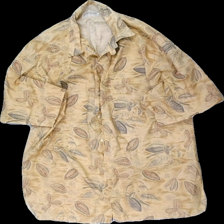
View: front
Type: Shirt
Category: Men
Brand: Not in the list
Brand text on label: st. jacques
Colors: Beige, Grey
Material: 70% cott 30% poly
Pattern: Floral print
Cut: Oversize
Size: L
Season: All
Damage location: bottom right
Damage 2 location: middle right
Damage 3 location: bottom left
Price range: 50-100
Recommended usage: Reuse